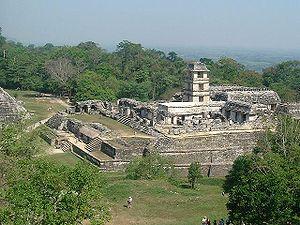
Au Mexique, le tourisme est une activité importante, aussi bien pour les Mexicains qui choisissent d'y passer leurs vacances, que pour les étrangers qui viennent y faire un séjour. Le Mexique est un pays de hauts plateaux enserrés entre deux chaînes montagneuses qui s’abaissent vers d’étroites plaines côtières à l’est et à l’ouest. Ces deux chaînes de montagnes se rejoignent au sud-est du pays où elles forment la Sierra Madre du sud. Au nord-ouest, la Basse-Californie est une longue et étroite péninsule qui s’étend sur 1,225 km et prolonge la Sierra Nevada américaine.
Cet article recense les sites inscrits au patrimoine mondial au Mexique.